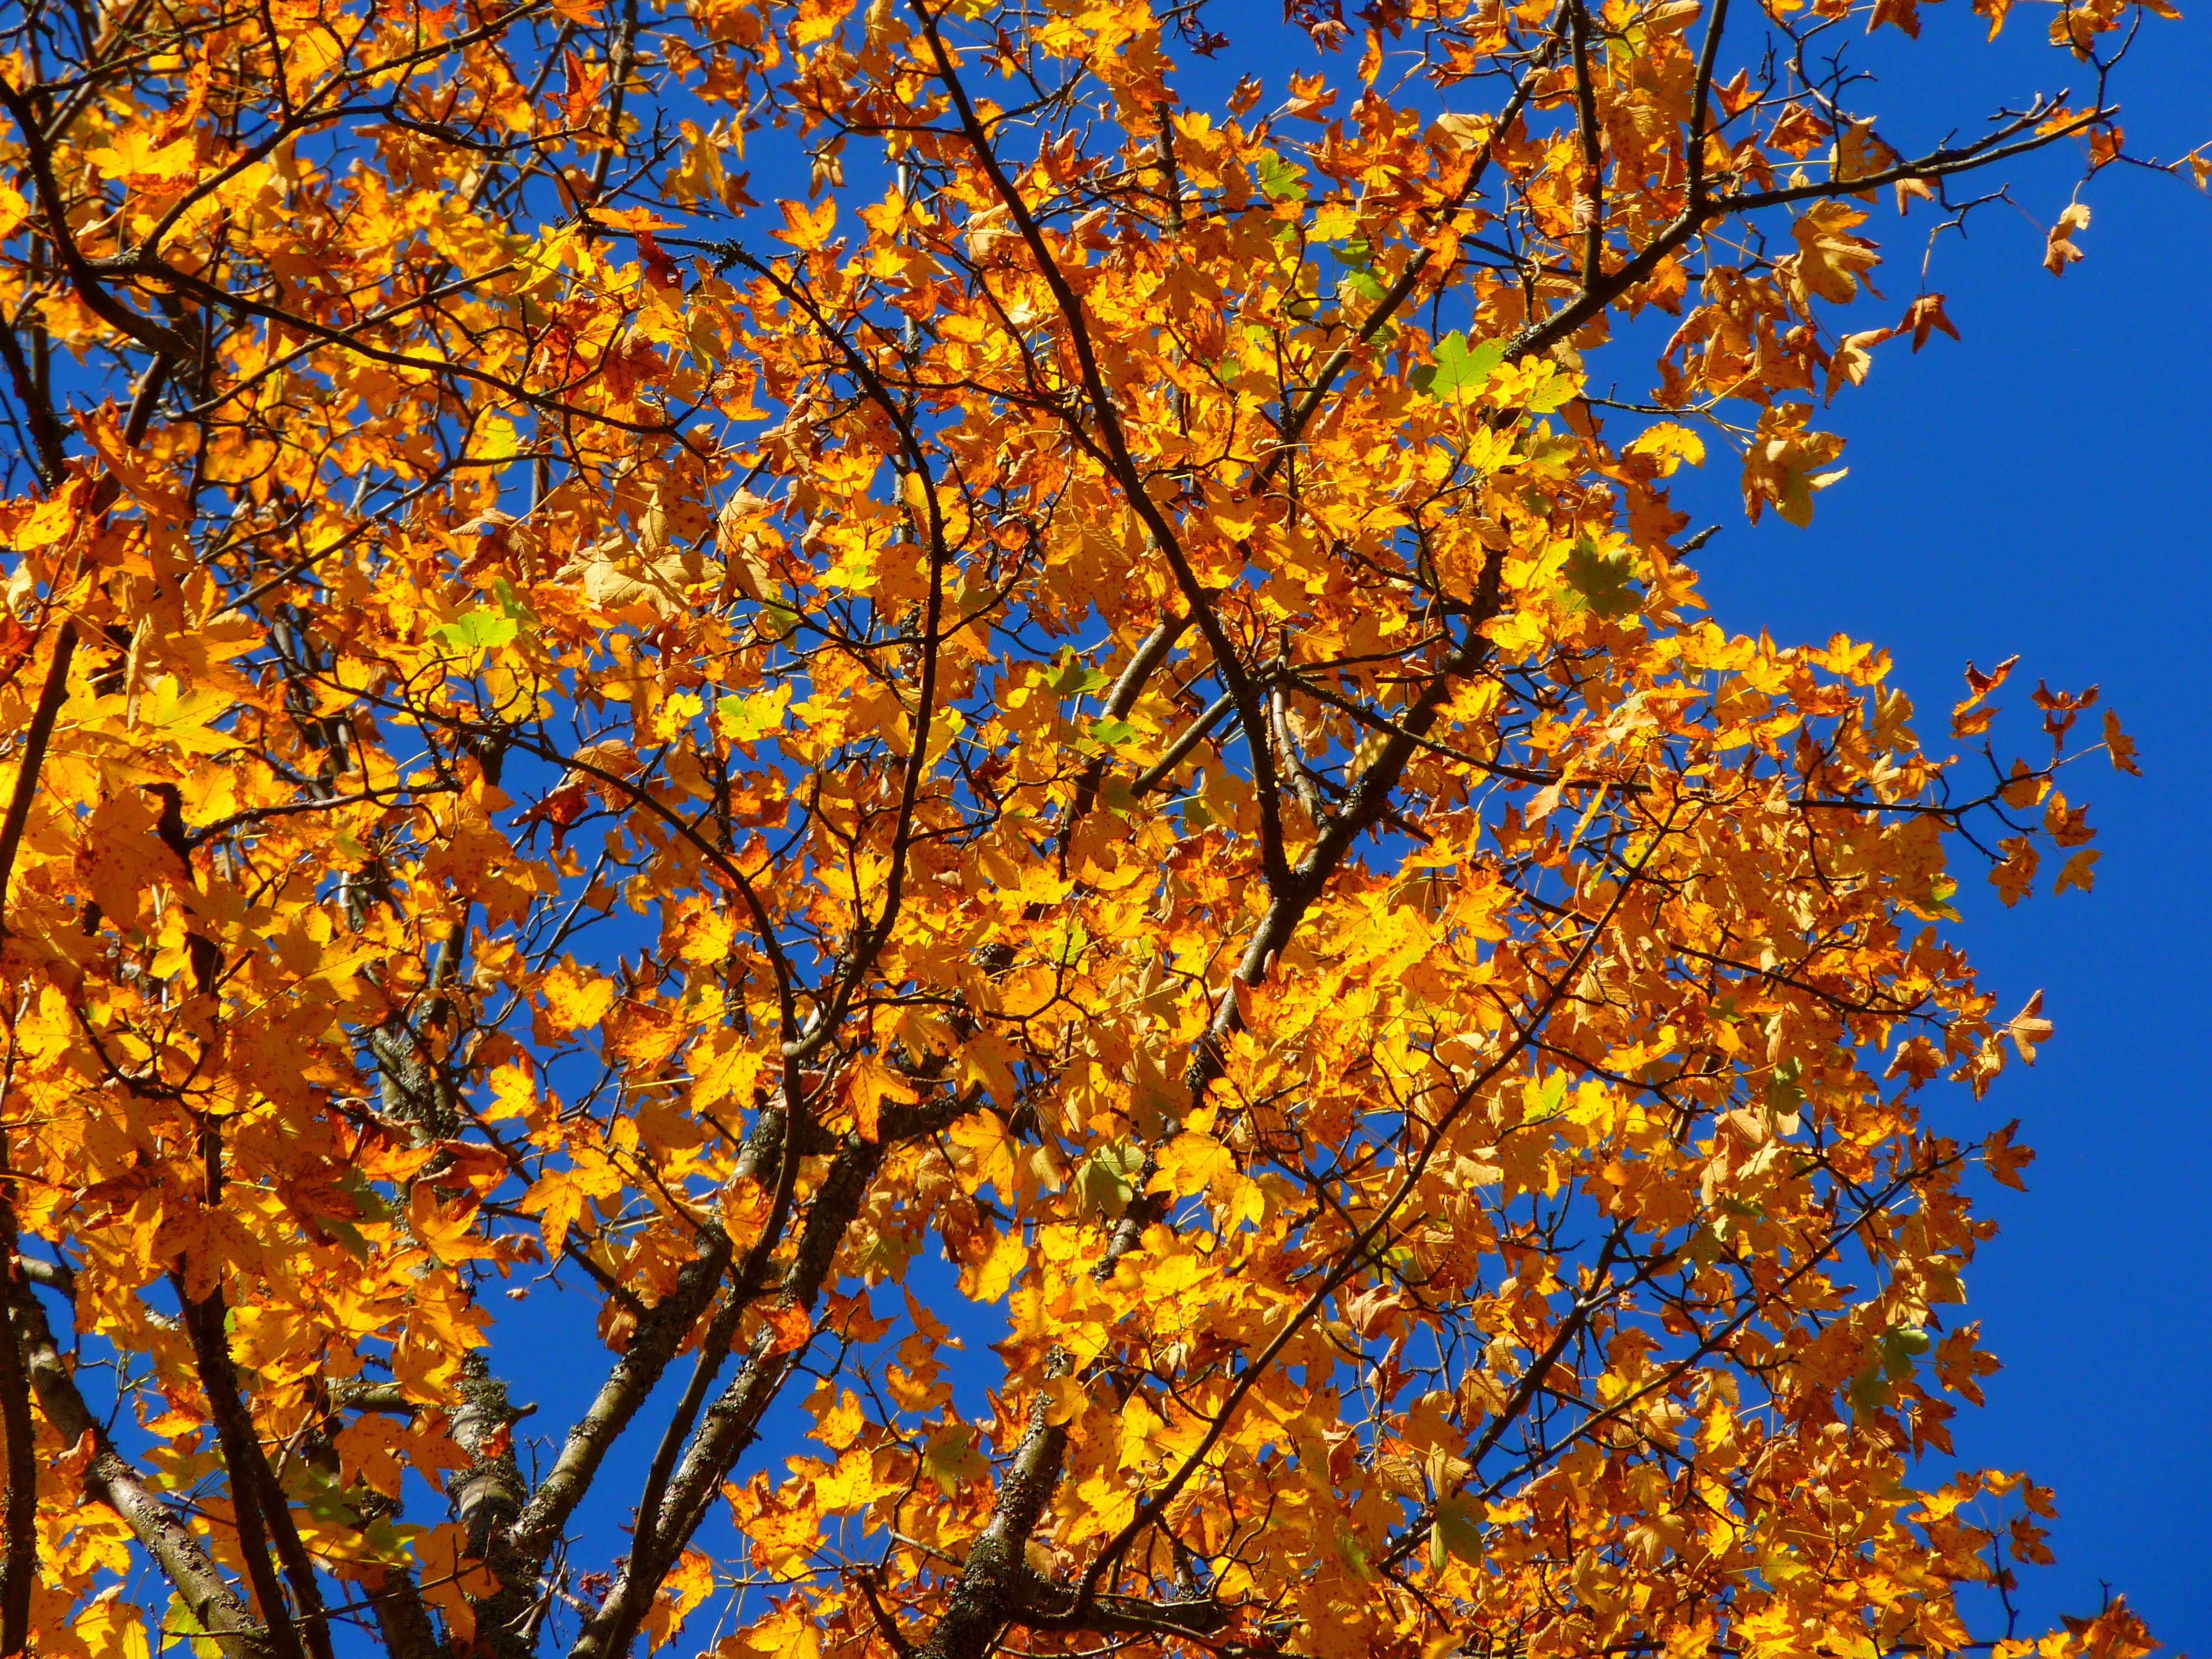
tree, branch, plant, sunlight, leaf, flower, autumn, colorful, yellow, season, leaves, deciduous, ecosystem, flowering plant, maidenhair tree, woody plant, land plant